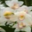
Label: orchid